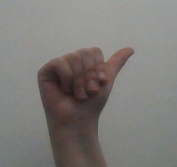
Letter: dhad